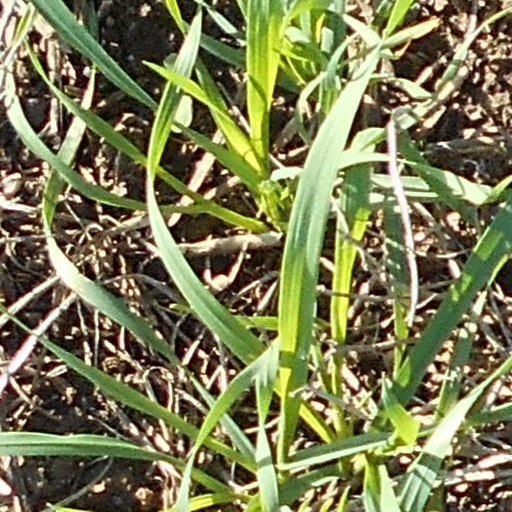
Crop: wheat